Dhangadhi

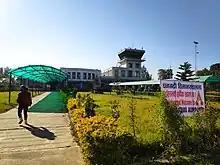
Dhangadhi Airport

Dhangadhi serves as the primary commercial and industrial hub for Sudurpashchim Province and one of the fastest developing cities of Nepal. It got its first democratically elected mayor who was affiliated with the Nepali Congress Kishor Kumar Bam (1964-2014) who held his office for full term.